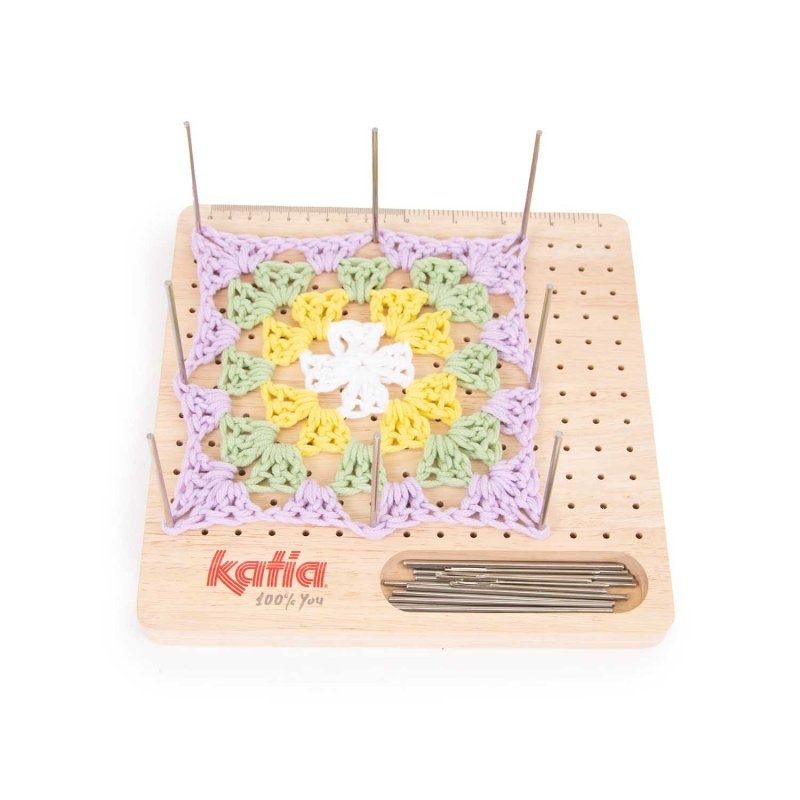
Bloqueur de Granny Squares
Dimensions : 23,5 cm x 23,5 cm et 1,5 cm de hauteur La planche en bois trouée est accompagnée d'un jeu de 20 baguettes en acier inoxydable de 10 cm de hauteur et de 5 aiguilles à coudre de 7 cm de longueur
Brand: Katia
Category: Arts & Entertainment > Hobbies & Creative Arts > Arts & Crafts > Art & Crafting Tools > Blocking Mats > Grid Blocking Mats